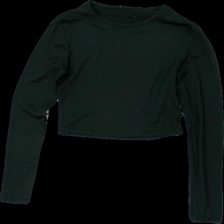
View: front
Type: Top
Category: Ladies
Brand: Not in the list
Brand text on label: shein
Colors: Black
Material: 100% polyester
Cut: Cropped
Size: M
Season: All
Damage location: middle center
Damage 2 location: top center
Price range: <50
Recommended usage: Reuse
Description: svart långärmad magtröja